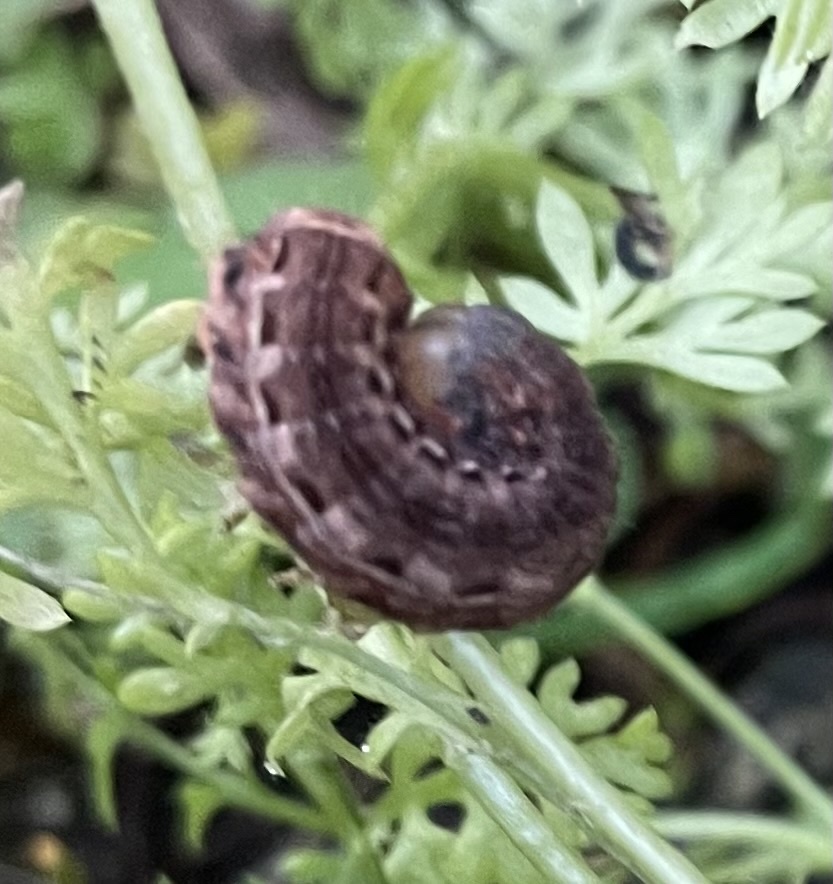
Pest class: cutworms